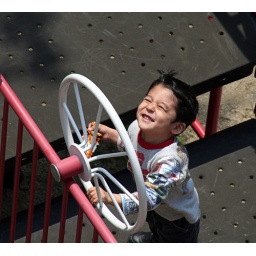
took from the 5th floor balcony of my friend's place in Rokko, Japan